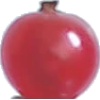
Label: redcurrant